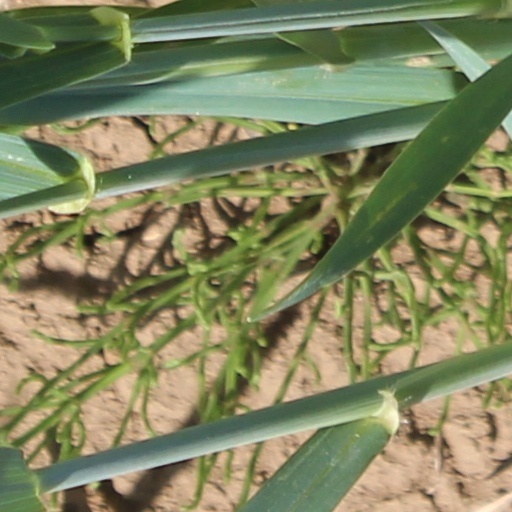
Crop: wheat